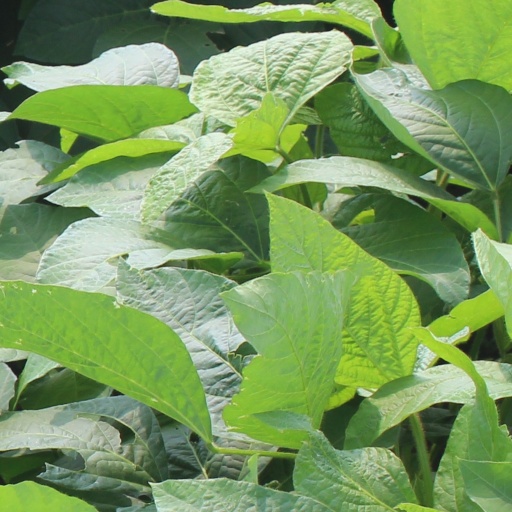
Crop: soybean